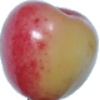
Label: Cherry Rainier 1